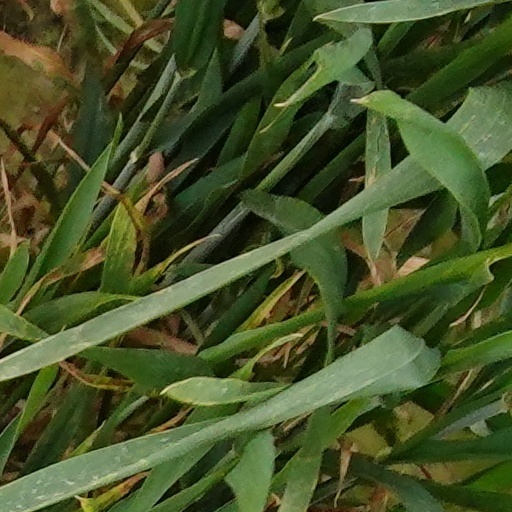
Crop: wheat